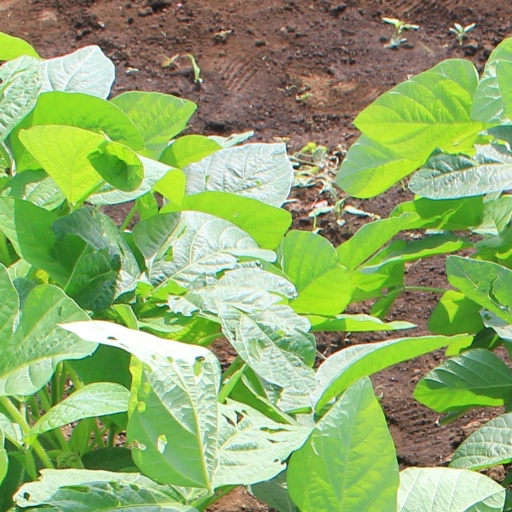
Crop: soybean